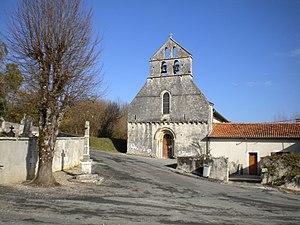
Église romane Saint-Martial du XIIe siècle, Saint-Martial-de-Valette, Dordogne, France. Object location45°